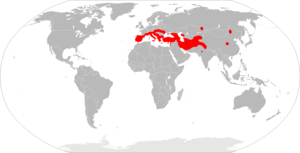
Cette liste commentée recense la mammalofaune en Moldavie. Elle répertorie les espèces de mammifères moldaves actuels et celles qui ont été récemment classifiées comme éteintes. Cette liste comporte 90 espèces réparties en neuf ordres et 22 familles, dont deux sont « en danger critique d'extinction », une est « en danger », quatre sont « vulnérables », huit sont « quasi menacées » et deux ont des « données insuffisantes » pour être classées.
Cette liste commentée recense la mammalofaune en Hongrie. Elle répertorie les espèces de mammifères hongroises actuels et celles qui ont été récemment classifiées comme éteintes. Cette liste comporte 102 espèces réparties en neuf ordres et 25 familles, dont une est « en danger critique d'extinction », une autre est « en danger », cinq sont « vulnérables », dix sont « quasi menacées » et deux ont des « données insuffisantes » pour être classées.
Cette liste commentée recense la mammalofaune en Autriche. Elle répertorie les espèces de mammifères autrichiens actuels et celles qui ont été récemment classifiées comme éteintes. Cette liste comporte 111 espèces réparties en neuf ordres et 25 familles, dont deux sont « en danger critique d'extinction », une est « en danger », trois sont « vulnérables », huit sont « quasi menacées » et une a des « données insuffisantes » pour être classée.
Cette liste commentée recense la mammalofaune en Tchéquie. Elle répertorie les espèces de mammifères tchèques actuels et celles qui ont été récemment classifiées comme éteintes. Cette liste comporte cent espèces réparties en neuf ordres et 23 familles, dont une est « en danger critique d'extinction », une autre est « en danger », cinq sont « vulnérables », neuf sont « quasi menacées » et une a des « données insuffisantes » pour être classée.